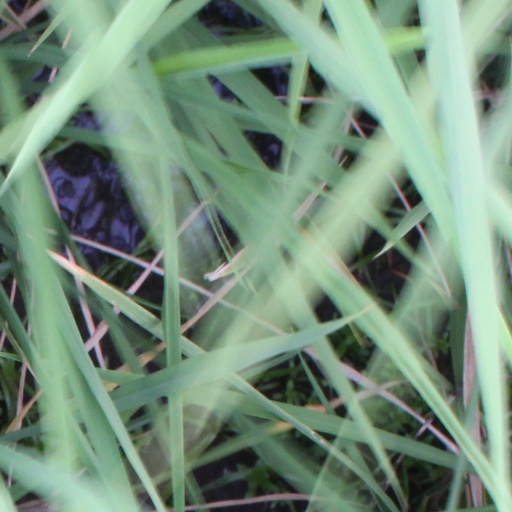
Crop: rice